Polish–Russian War (1609–1618)

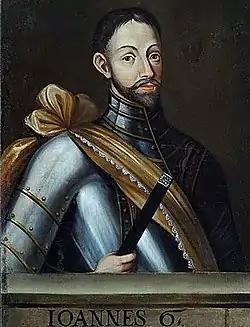
Jan Piotr Sapieha, Polish commander of troops stationing in Moscow. Sapieha was known for his ruthlessness towards the Russian people and was nicknamed "Pan Hetman", meaning "Mr General".

Tsar Vasili Shuyski was unpopular and weak in Russia and his reign was far from stable. He was perceived as anti-Polish; he had led the coup against the first False Dmitry, killing over 500 Polish soldiers in Moscow and imprisoning a Polish envoy. The civil war raged on, as in 1607 the False Dmitry II appeared, again supported by some Polish magnates and 'recognized' by Marina Mniszech as her first husband. This brought him the support of the magnates of the Polish–Lithuanian Commonwealth who had supported False Dmitry I before. Adam Wiśniowiecki, Roman Różyński, Jan Piotr Sapieha decided to support the second pretender as well, supplying him with some early funds and about 7,500 soldiers. The pillaging of his army, especially of the Lisowczycy mercenaries led by Aleksander Lisowski, contributed to the placard in Sergiyev Posad: "three plagues: typhus, Tatars and Poles". In 1608 together with Aleksander Kleczkowski, Lisowczycy, leading a few hundred Don Cossacks working for the Commonwealth, ragtag szlachta and mercenaries, defeated the army of tsar Vasili Shuyski led by Zakhary Lyapunov and Ivan Khovansky at the Battle of Zaraysk and captured Mikhailov and Kolomna. Then Lisowczycy advanced towards Moscow but was defeated by Vasiliy Buturlin at the Battle of Medvezhiy Brod, losing most of his plunder. When Polish commander Jan Piotr Sapieha failed to win the siege of Troitse-Sergiyeva Lavra, Lisowczycy retreated to the vicinity of Rakhmantsevo. Soon, however, came successes (pillages) at Kostroma, Soligalich, and some other cities.